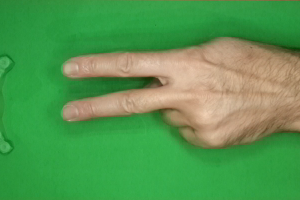
Label: scissors